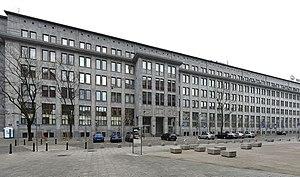
PGE Polska Grupa Energetyczna, ou PGE SA, ou encore PGE Group, est le principal producteur d'électricité polonais.